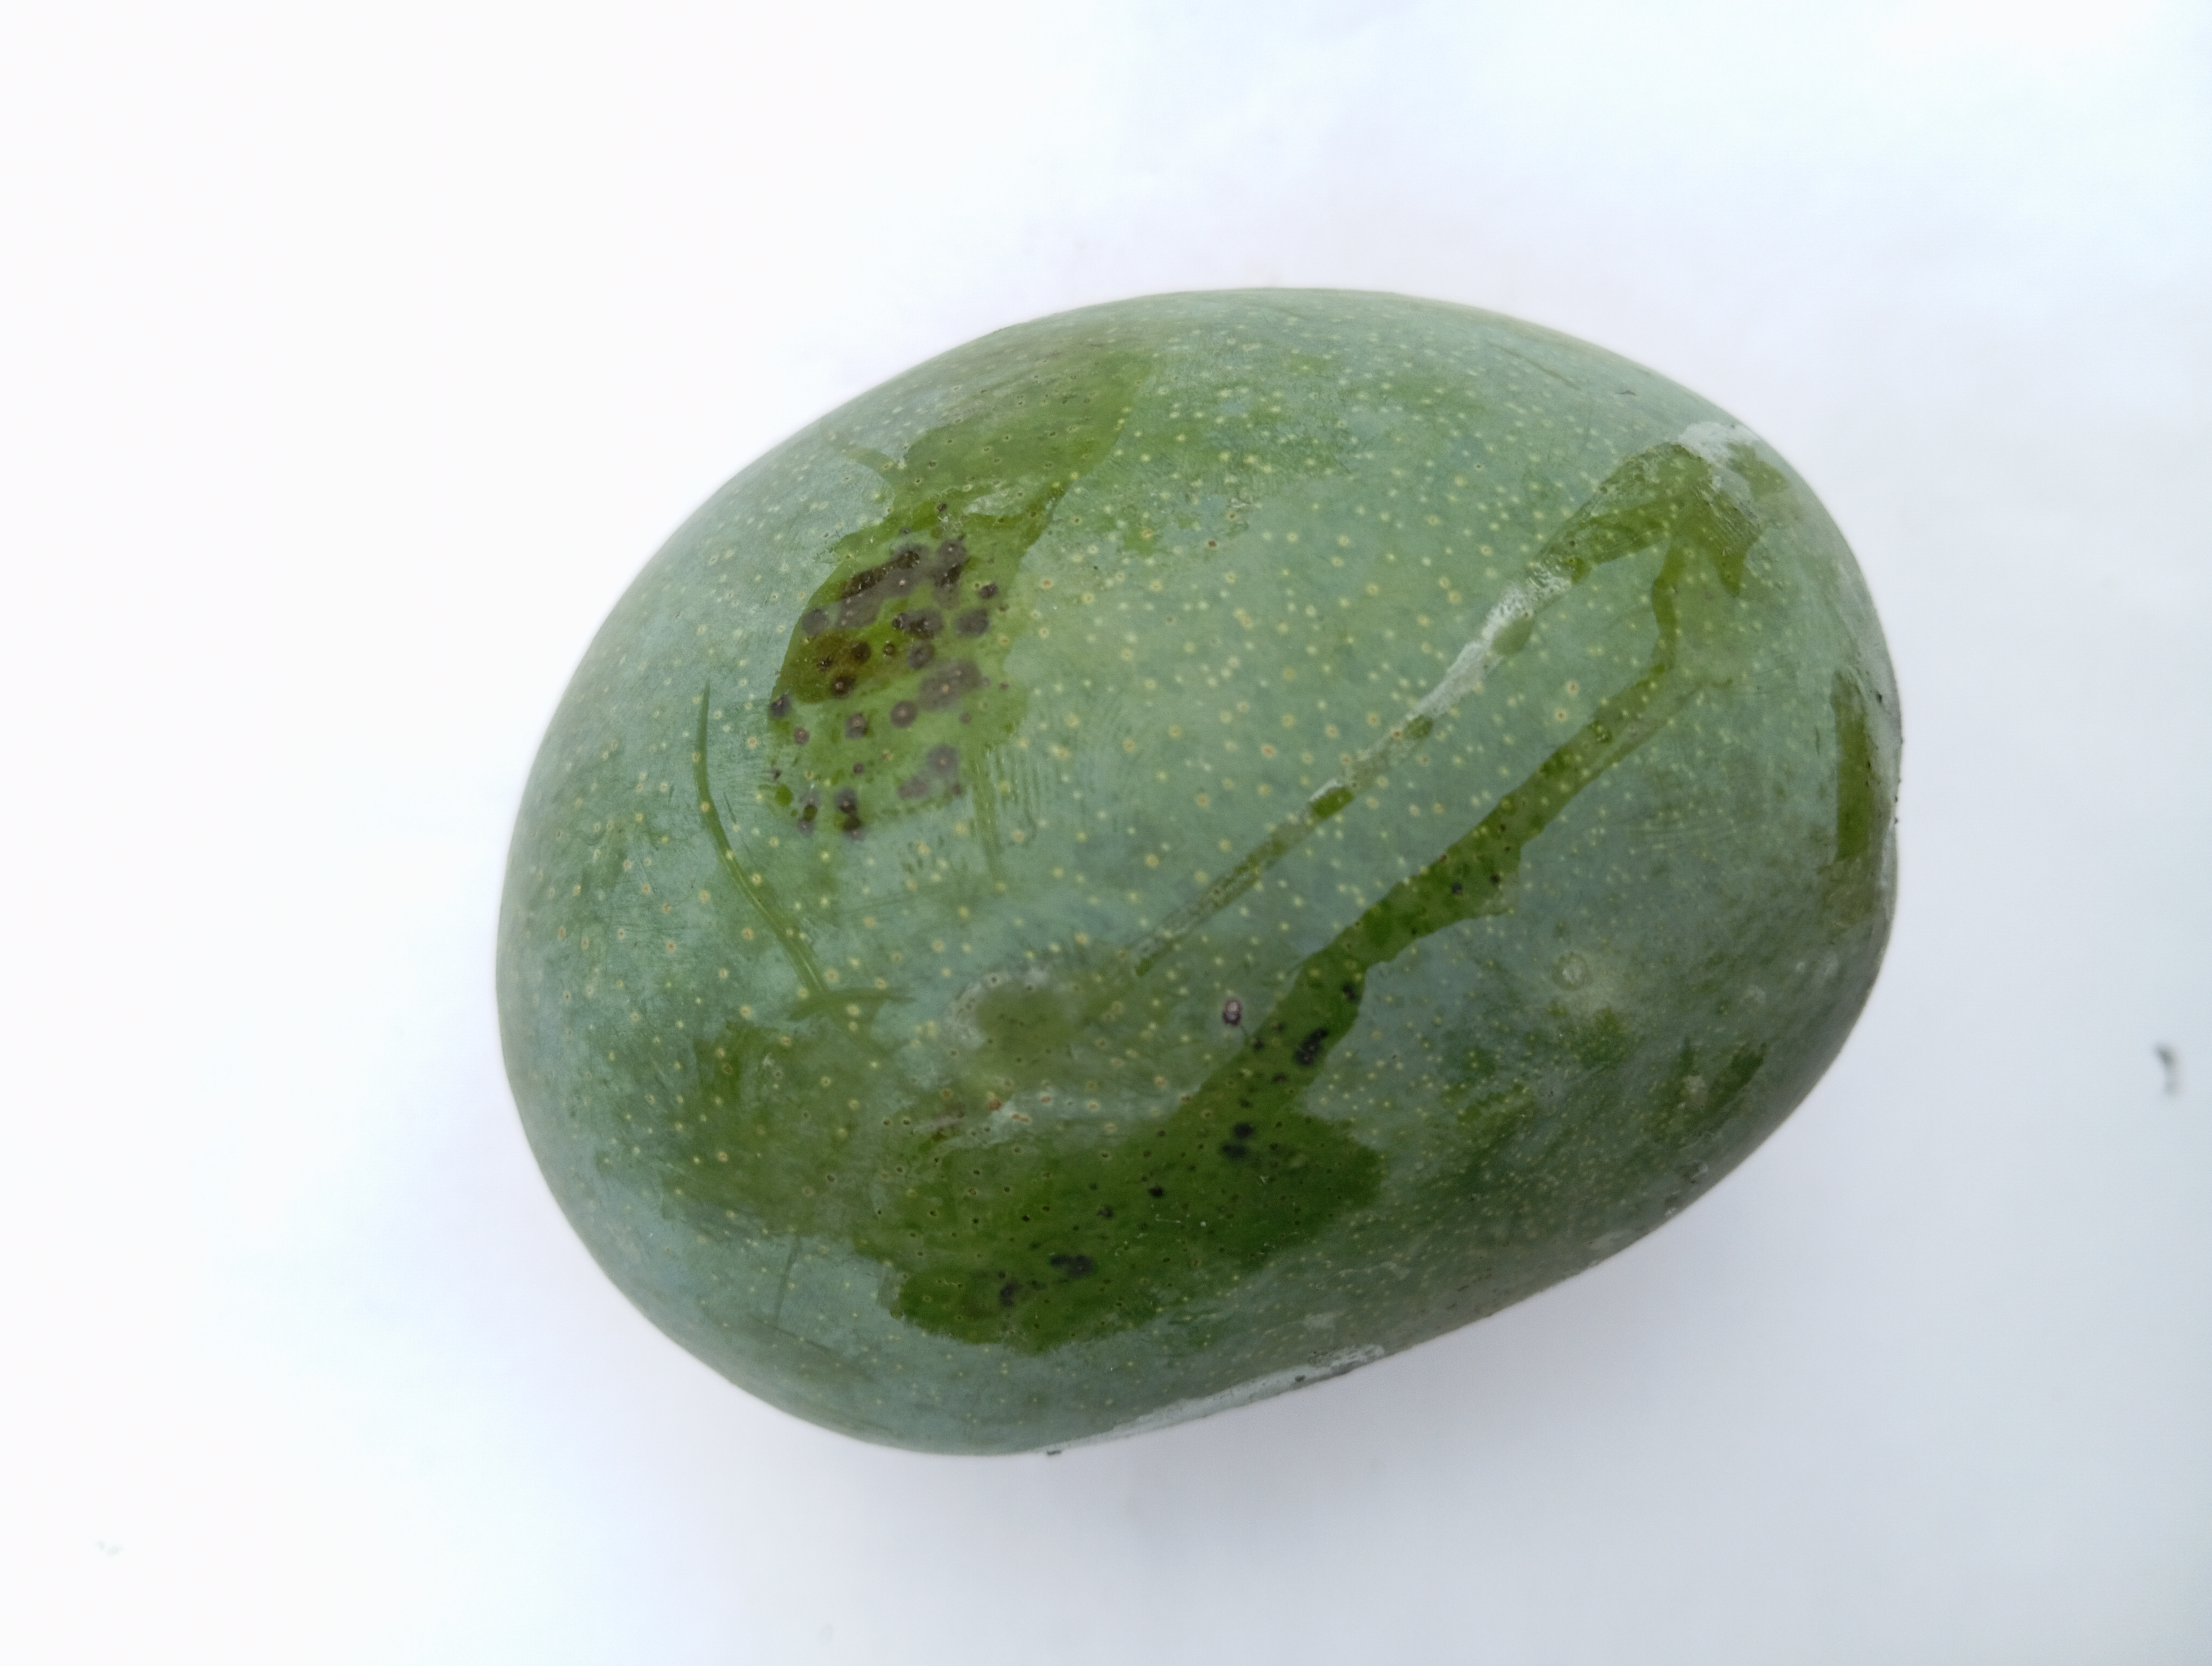
Mango variety: Bari 4